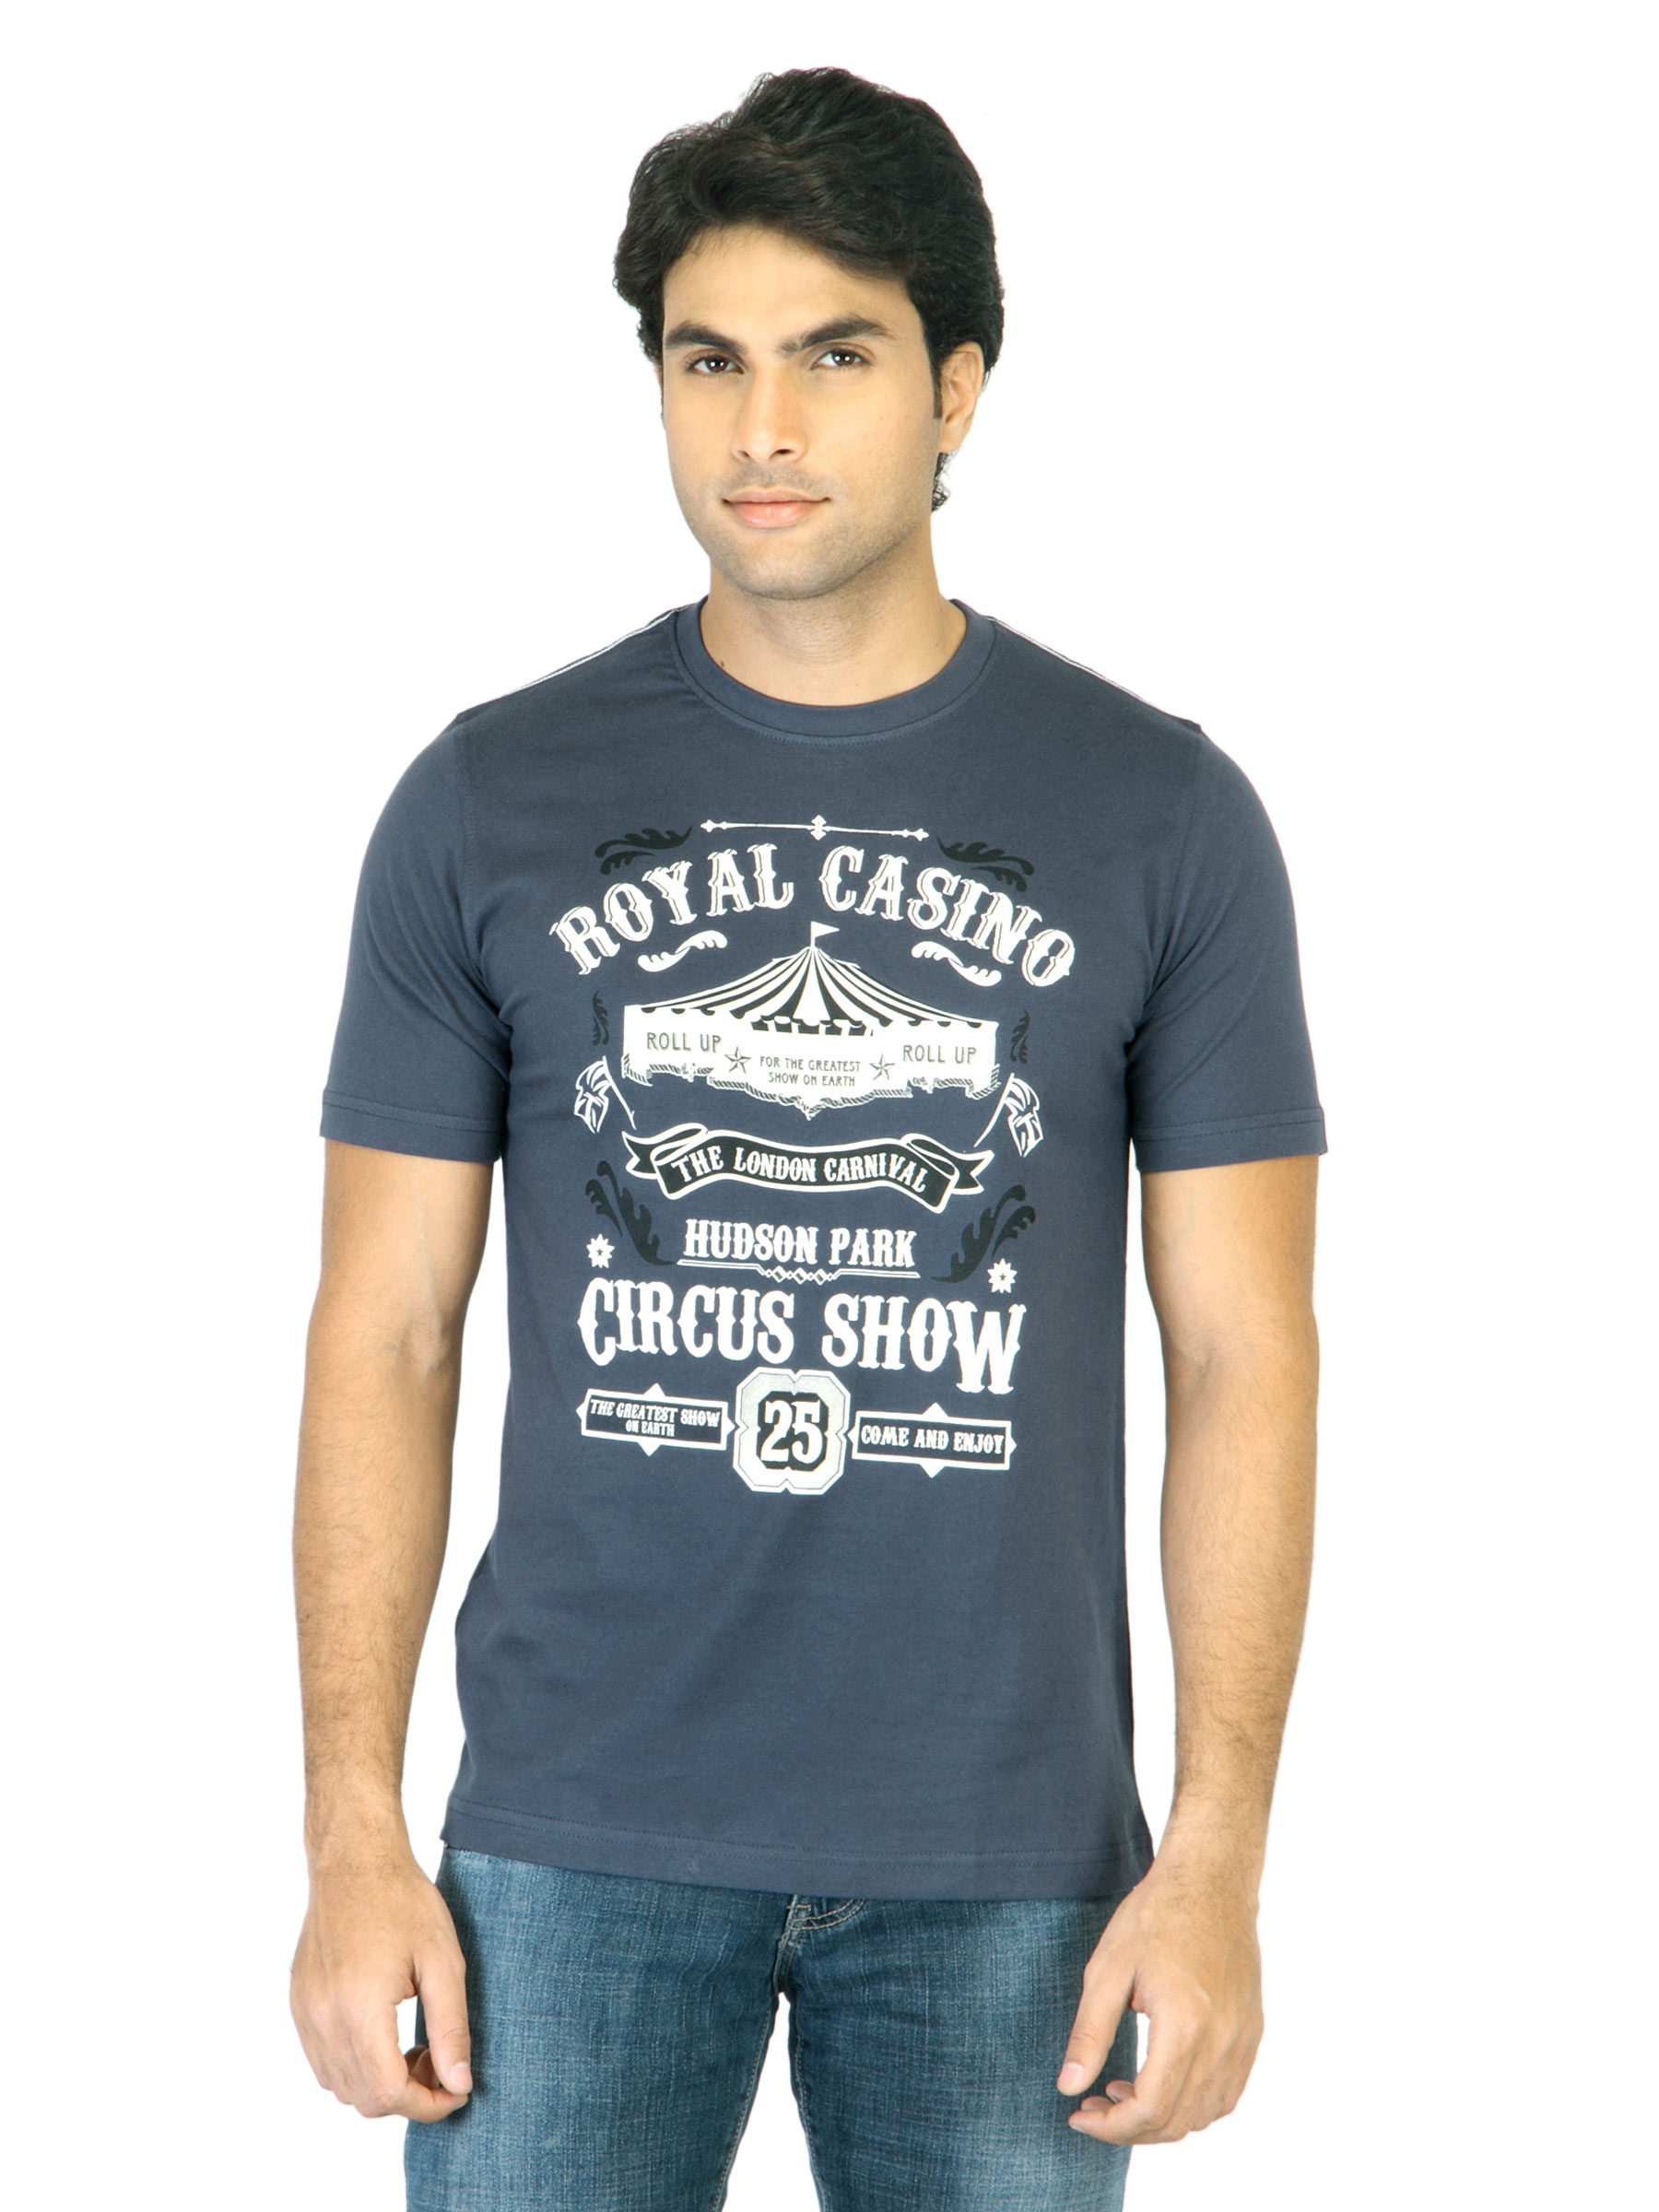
Locomotive Men Printed Navy Blue T-shirt
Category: Apparel / Topwear / Tshirts
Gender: Men
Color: Navy Blue
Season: Fall 2011
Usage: Casual